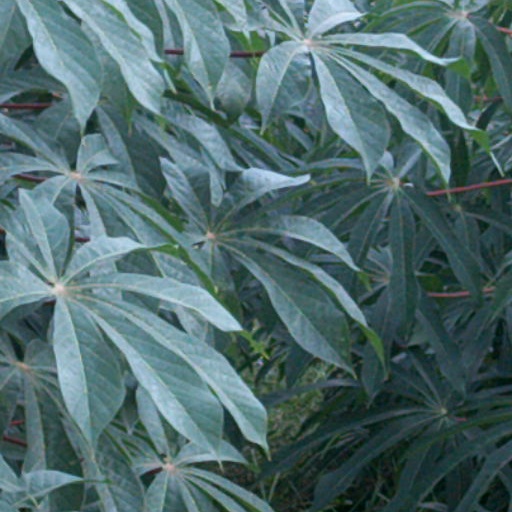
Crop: cassava